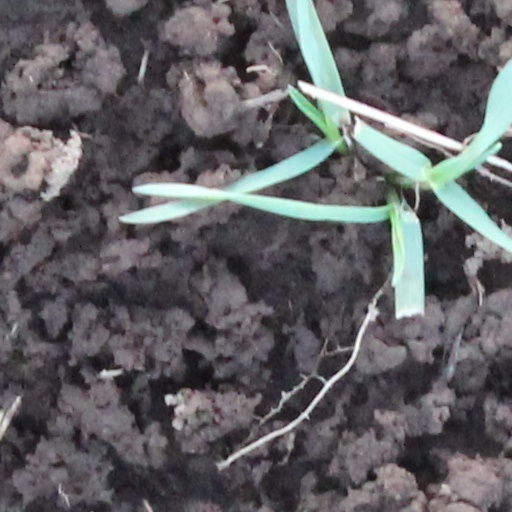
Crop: wheat